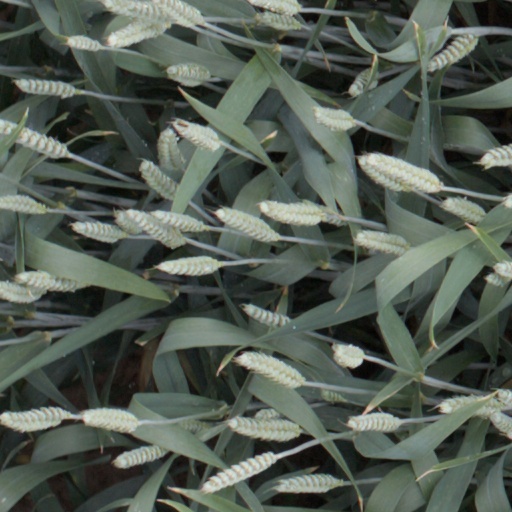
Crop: wheat